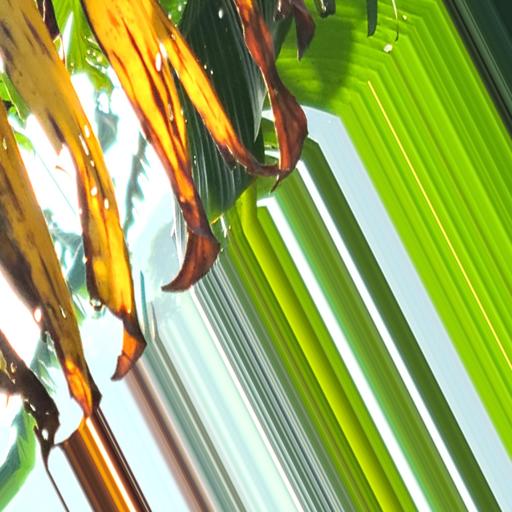
Label: panama_disease